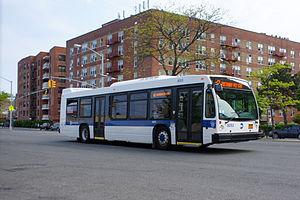
Le Nova Bus LFS est un modèle d'autobus urbain à plancher bas et accessible au fauteuil roulant introduit en 1995, développé par Nova Bus, filiale de Volvo. Ce modèle est répandu à travers l’Amérique du Nord, majoritairement au Canada. Tous les bus sont maintenant de 4ᵉ génération.